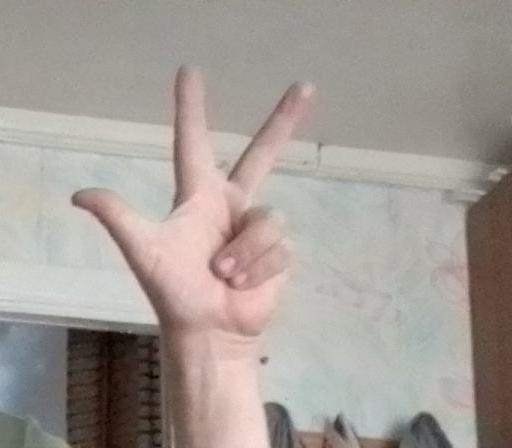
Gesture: three2